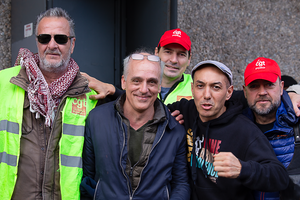
Philippe Poutou [filip putu], né le 14 mars 1967 à Villemomble, est un ouvrier, syndicaliste et homme politique d'extrême gauche français.